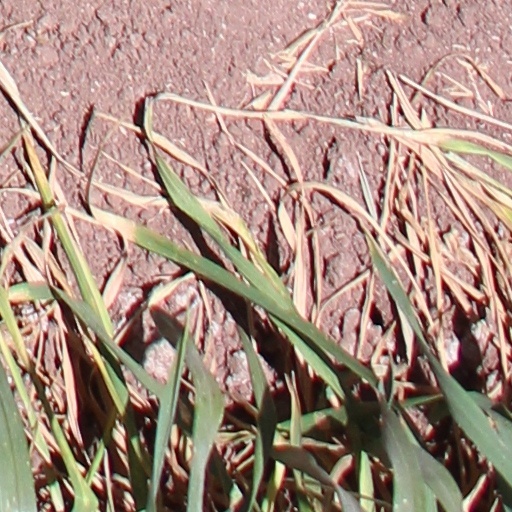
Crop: wheat